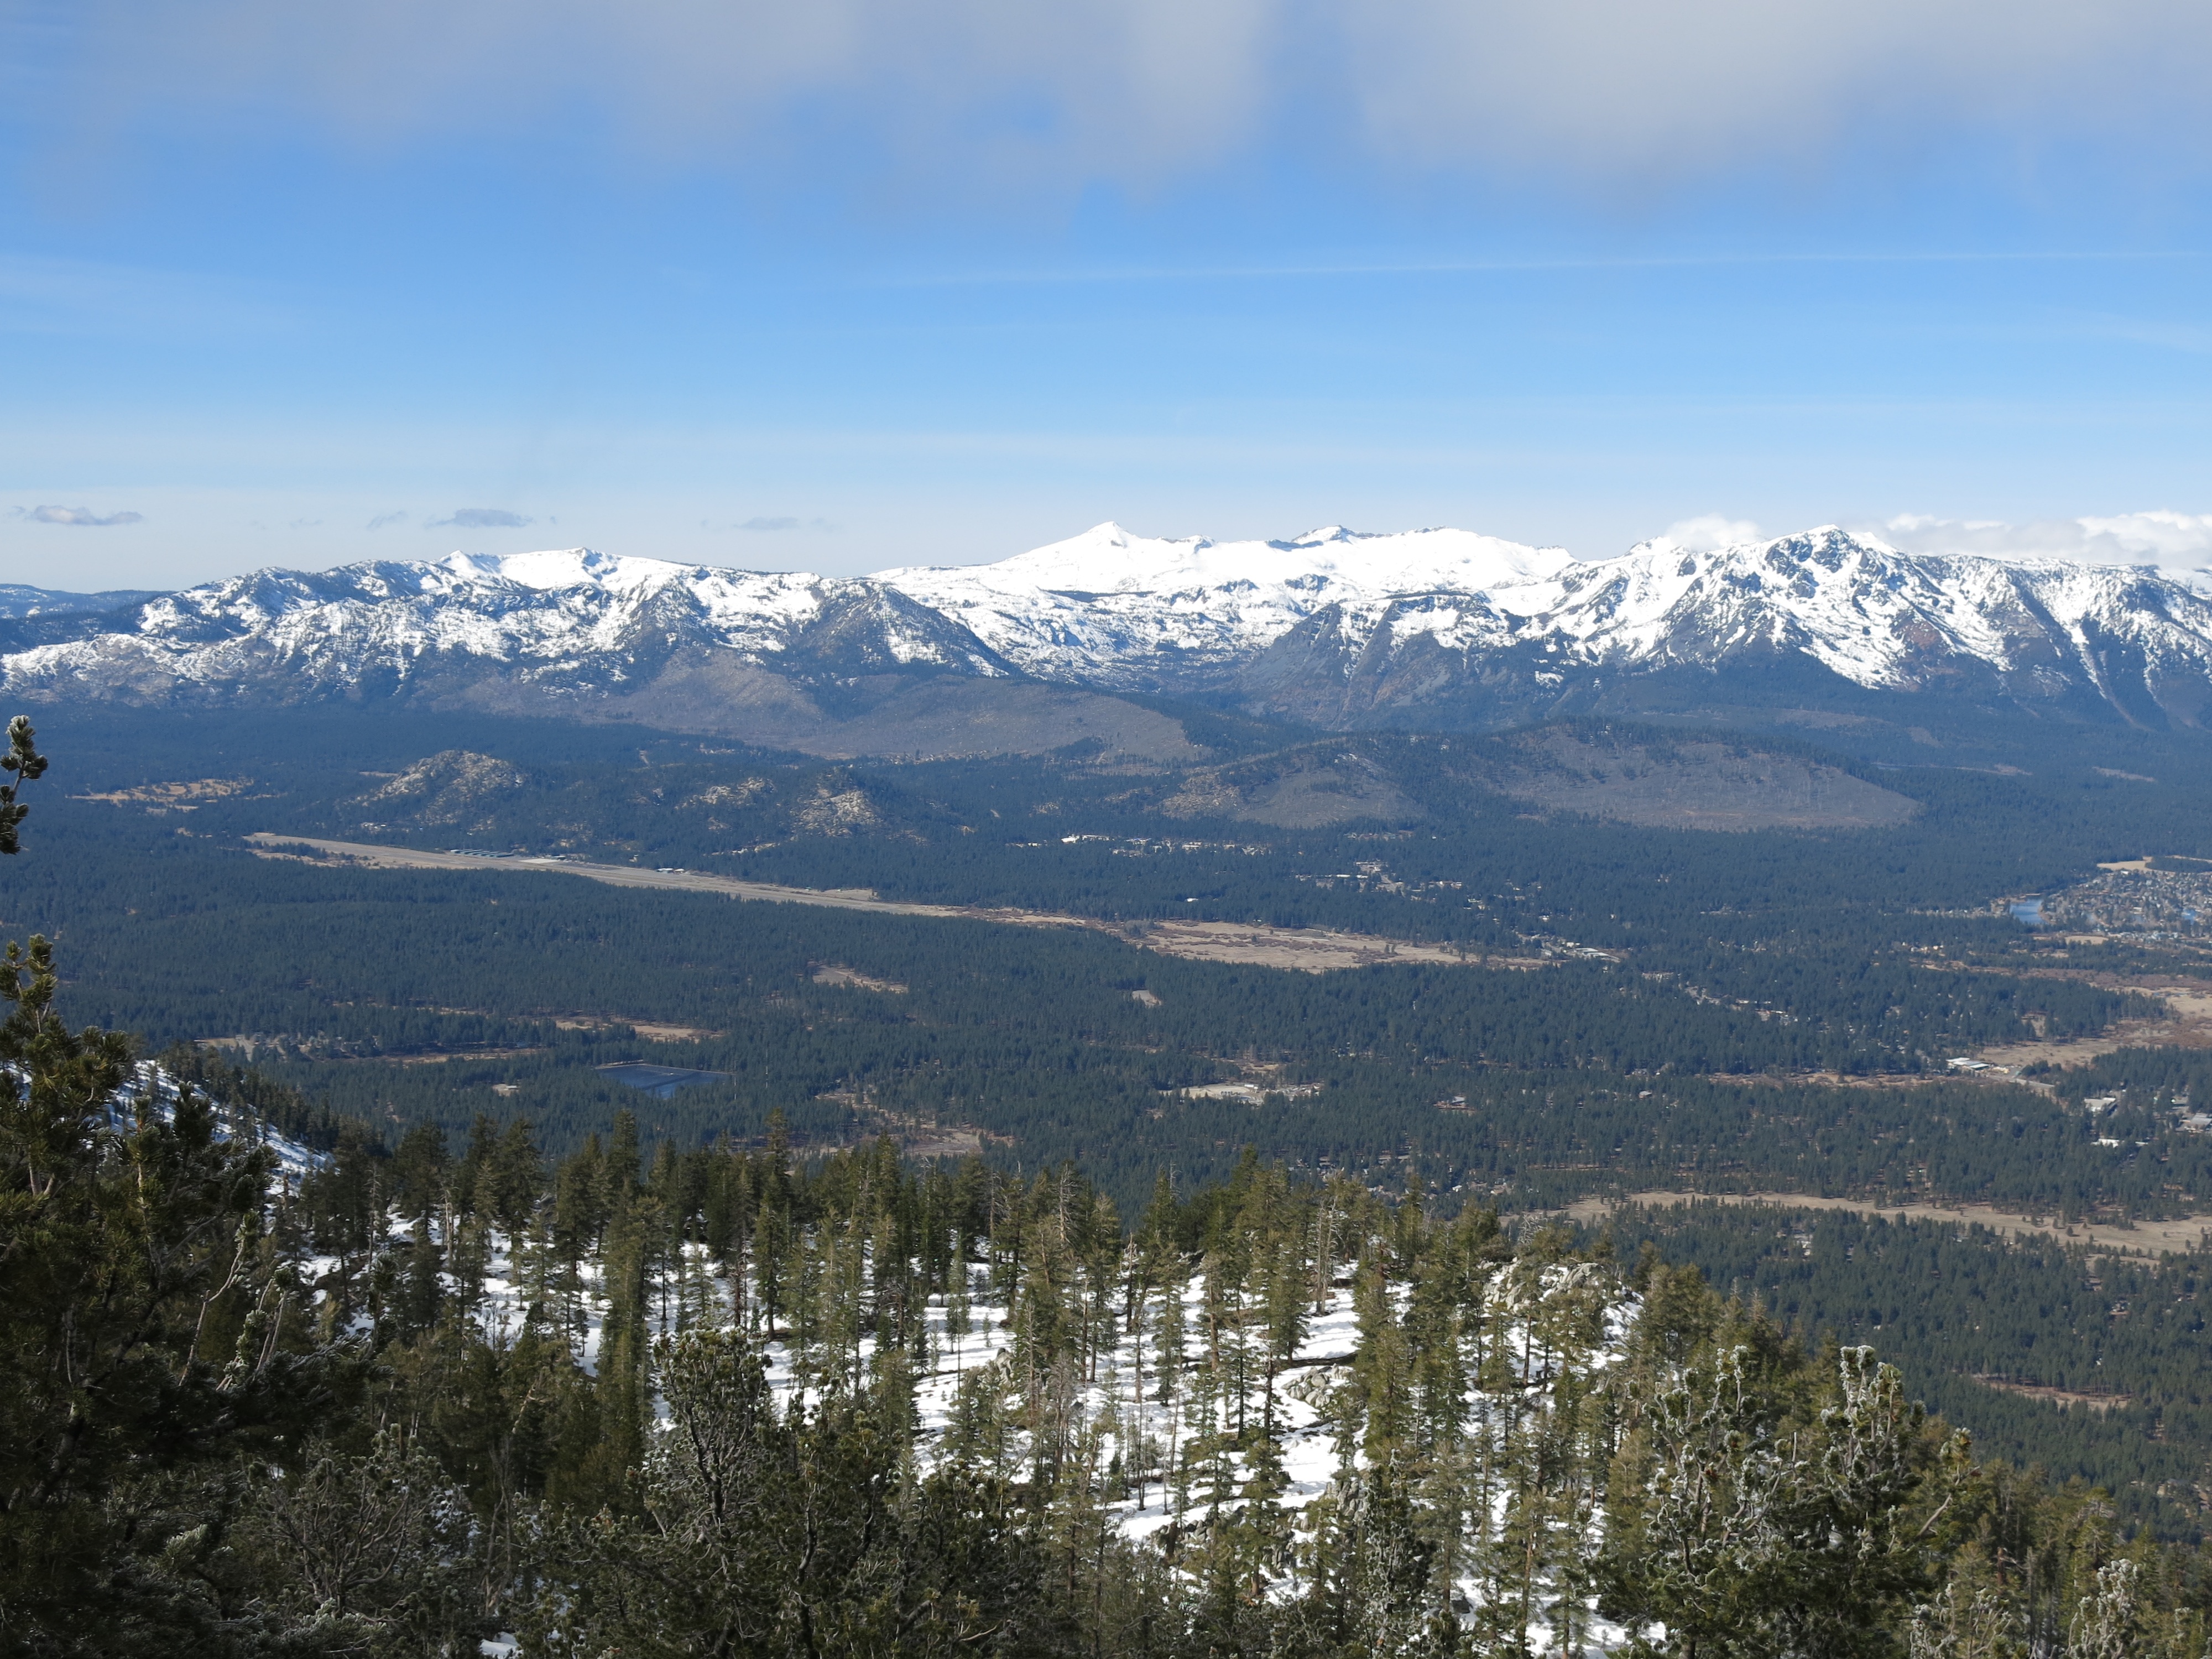
landscape, tree, nature, wilderness, mountain, snow, winter, cloud, hill, adventure, mountain range, weather, california, ridge, summit, alps, plateau, fell, landform, lake tahoe, mountain pass, geographical feature, mountainous landforms